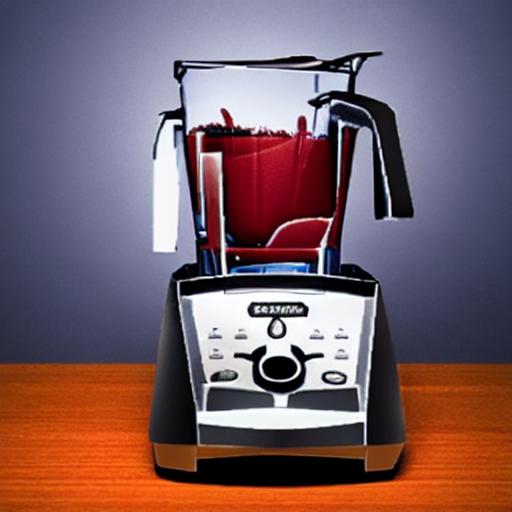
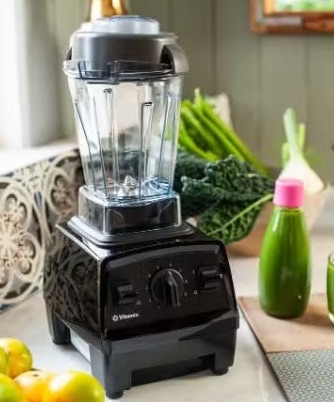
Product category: items_blender
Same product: no